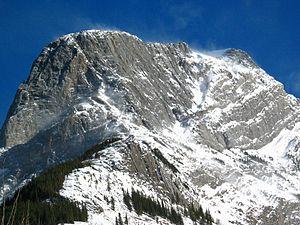
La plupart des montagnes de l'Alberta sont situées dans la partie sud-ouest de la province d'Alberta sur le versant oriental des Rocheuses canadiennes. D'autres points hauts se trouvent dans les monts Caribou et la montagne de Cyprès.